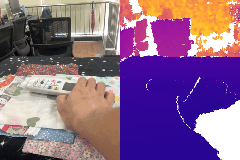
Label: remote_control